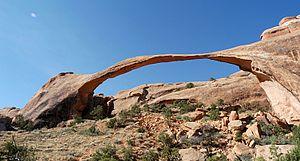
Le parc national des Arches est un parc national américain situé en Utah, dans l’ouest des États-Unis, non loin du parc national des Canyonlands. Il est connu pour sa grande concentration d’arches rocheuses naturelles, mais aussi par des falaises et buttes travaillées par l'érosion.
Cette liste des plus longues arches naturelles classe par longueur les arches naturelles en fonction de leur ouverture telle que définie par la Natural Arch and Bridge Society.